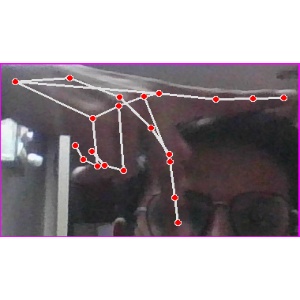
अक्षर: प